Talbot-Lago

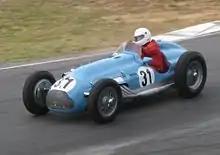
1948 Talbot-Lago T26C

The Talbot-Lago T26C is an open-wheel formula race car, designed and developed by French manufacturer Talbot-Lago, and built to the new Formula One racing rules and regulations, in 1948.